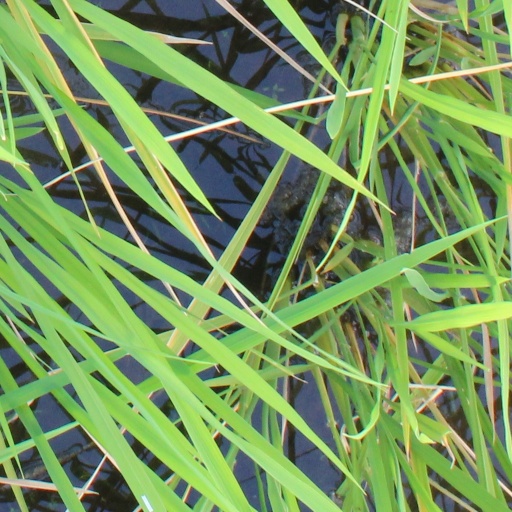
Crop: rice